Chaffee-Hunter House

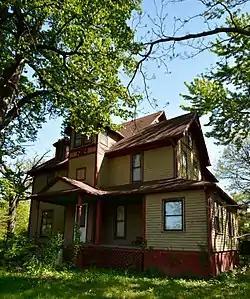

The Chaffee-Hunter House is a historic building located in Des Moines, Iowa, United States. Built in 1886, the single family dwelling is named for its first two residents, Henry L. Chaffee and Edward H. Hunter who bought it from Chaffee in 1891. The house calls attention to Hunter who served as the local postmaster from 1894 to 1898. He conceived and implemented the idea of a streetcar-mounted collection box for the mail. It was later implemented in other cities in the country. The 2½-story frame Queen Anne structure features a gable-on-hip roof with intersecting gables, a brick foundation, wrap-around porch, and dormer windows. The house was individually listed on the National Register of Historic Places in 1998. It was included as a contributing property in the Polk County Homestead and Trust Company Addition Historic District in 2016.